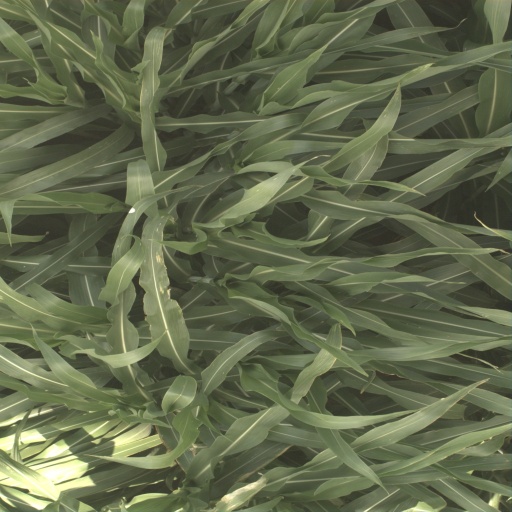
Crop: sorghum